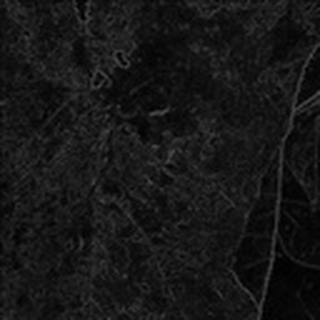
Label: cotton_powdery_mildew